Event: Nepal Earthquake
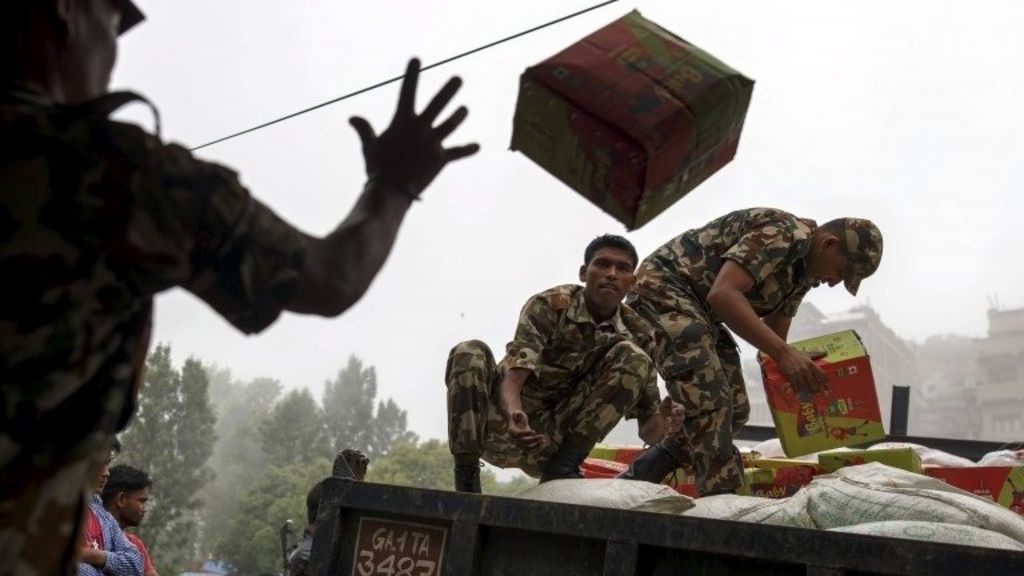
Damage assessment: no_damage